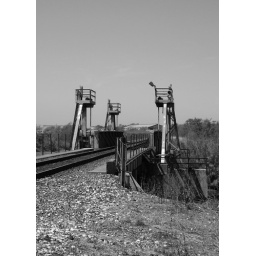
Lift railroad bridge over Greens Bayou, south of Market Street, Houston, Texas 0403091158BW